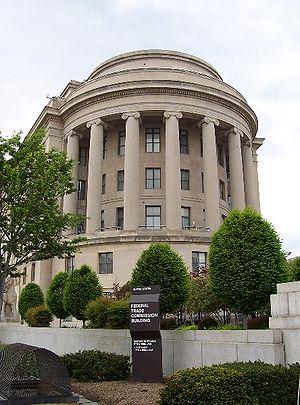
L’expression fusions & acquisitions signifie le regroupement d'entreprise et recouvre les différents aspects du rachat du capital d'une entreprise, d'une division d'entreprise, voire d'actifs, par une autre entreprise. Chaque opération est une transaction habituellement majoritaire, ce qui signifie qu'elle entraîne un échange financier entre un ou plusieurs vendeurs et un acheteur et une modification des droits de propriété de la cible. On distingue une opération de reclassement de capital d'une opération de M&A, lorsqu'une partie minoritaire du capital d'une entreprise est cédée d'un actionnaire à un autre sans entraîner de changements notables dans son management. Dans ce dernier cas, il s'agit essentiellement d'investissement financier plus qu'industriel mais la limite entre les deux peut parfois être ténue sur une longue période.